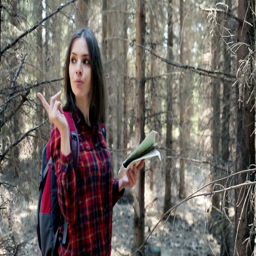
young , pretty woman trekking in the forest